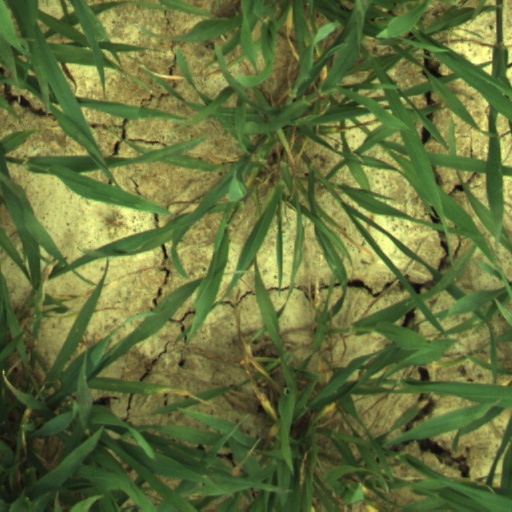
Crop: wheat